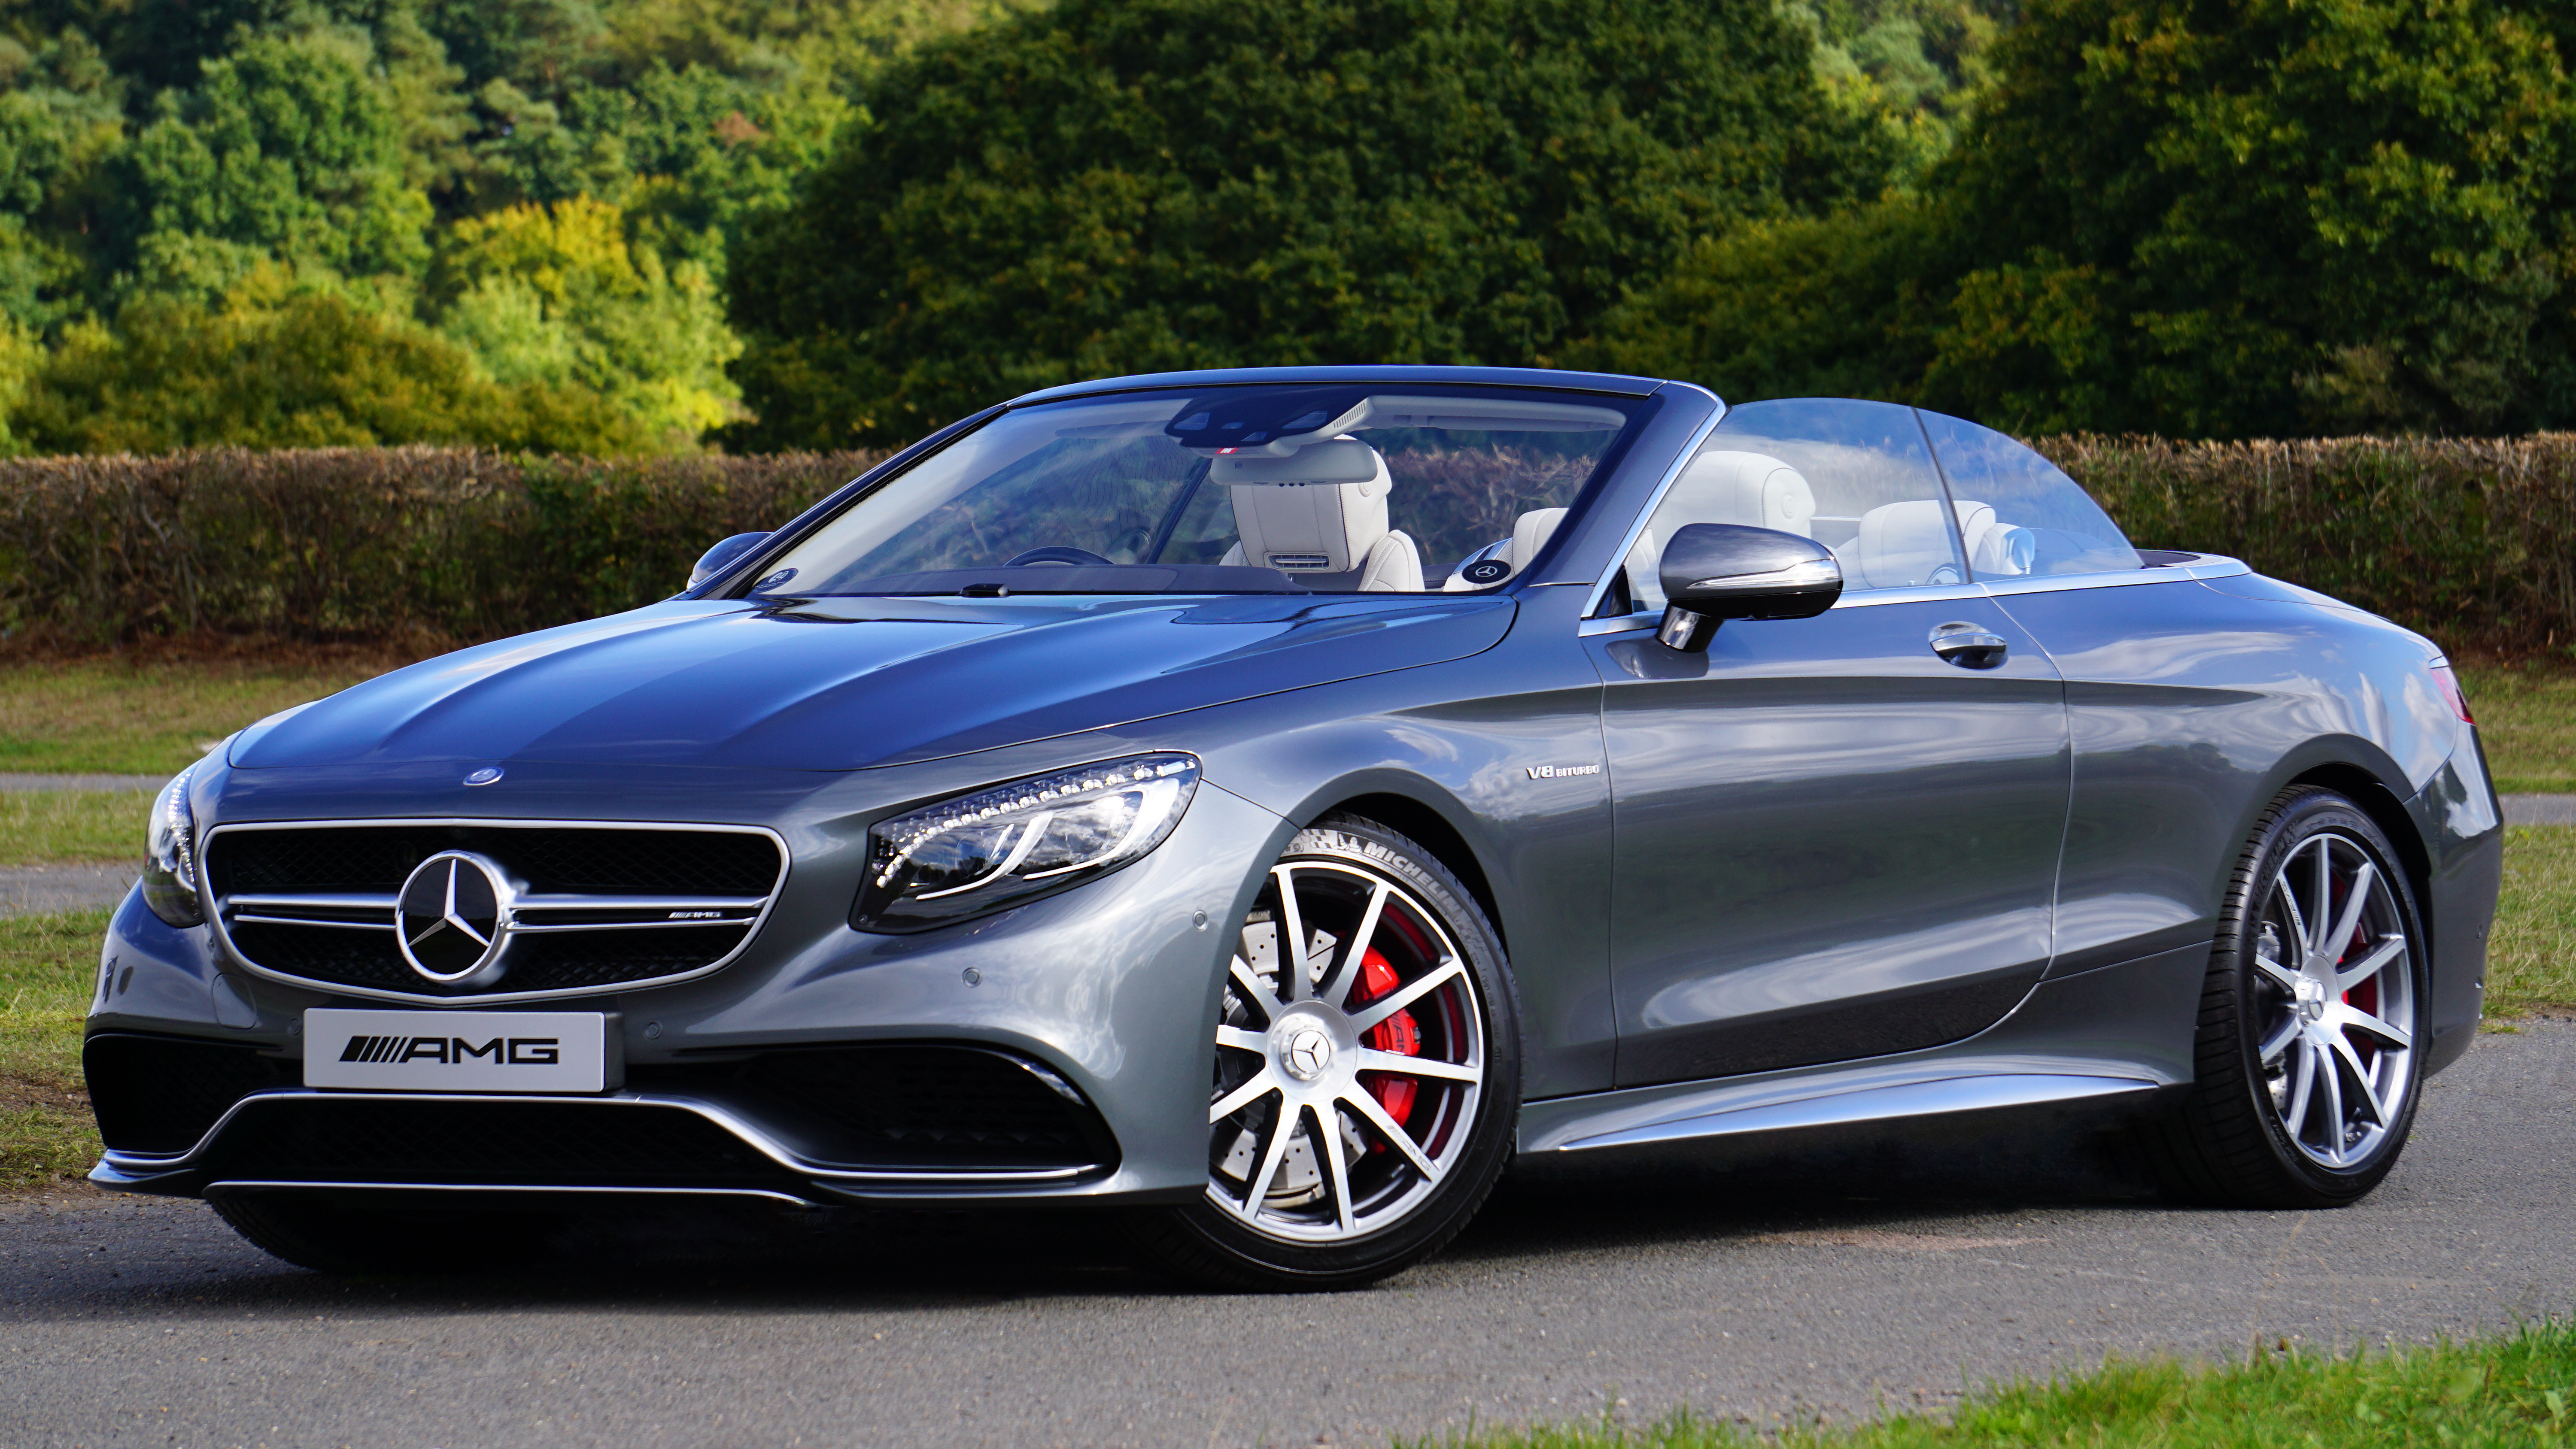
car, wheel, asphalt, pavement, vehicle, automotive, sports car, bumper, rim, sedan, convertible, coupe, mercedes benz, land vehicle, automobile make, automotive exterior, automotive design, luxury vehicle, performance car, executive car, personal luxury car, mercedes benz e class, mercedes benz cl class